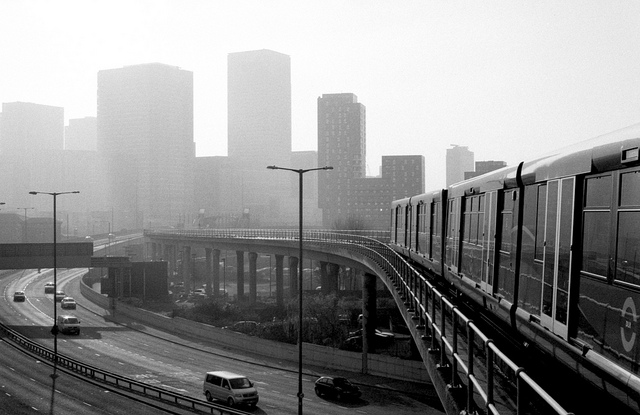
Black and white photo of a train on a track riding over an expressway.

A train traveling over a bridge over a freeway.

A train is riding into a busy city

View of a train on an over head track with cars driving under and rain in the distance.